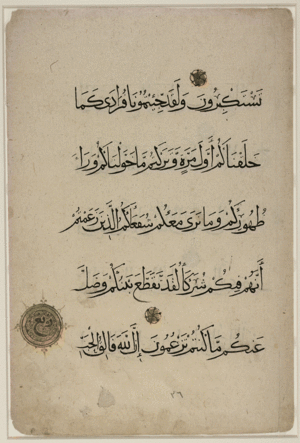
Le style muhaqqaq est l'un des six types de calligraphie pour écrire la langue arabe. Le mot en arabe veut dire « consommer » ou « nettoyer ».